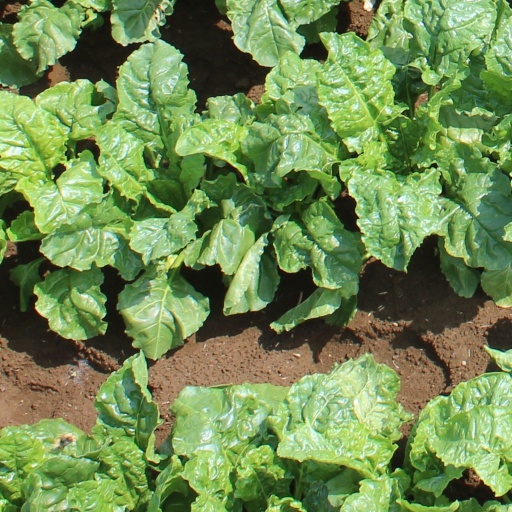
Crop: sugar beet